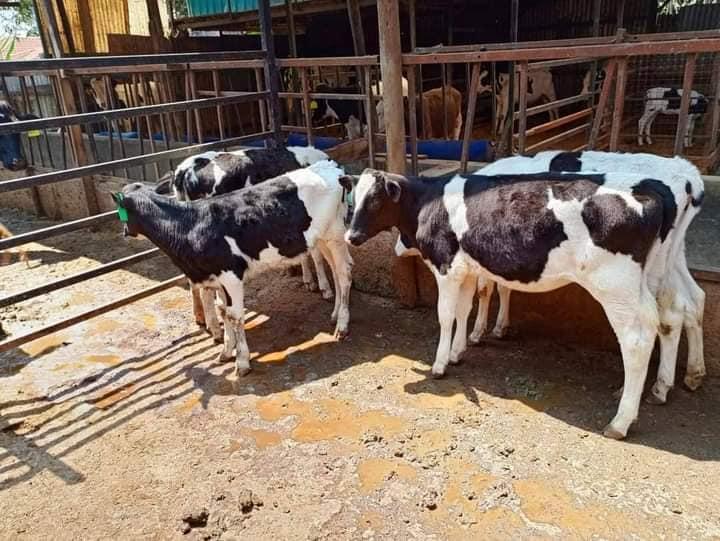
Ndama wanne na ndama hao wamewekwa kwenye zizi. Wote wamewekwa kwa pamoja. Zizi hilo limejengwa kwa chuma na hata mbao. Kunao baadhi ya ndama ambao wamewekewa vitambulisho vya sikio.